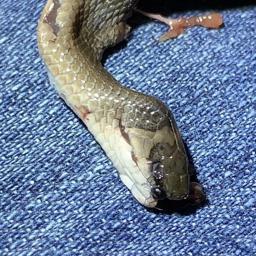
Animal: snakes